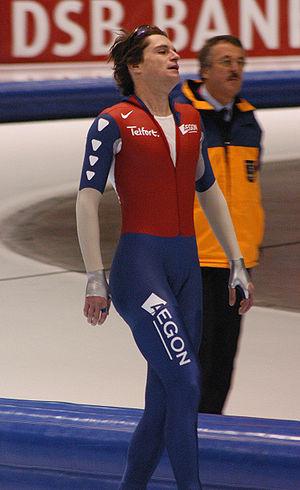
Jan Bos est un patineur de vitesse et un cycliste néerlandais.